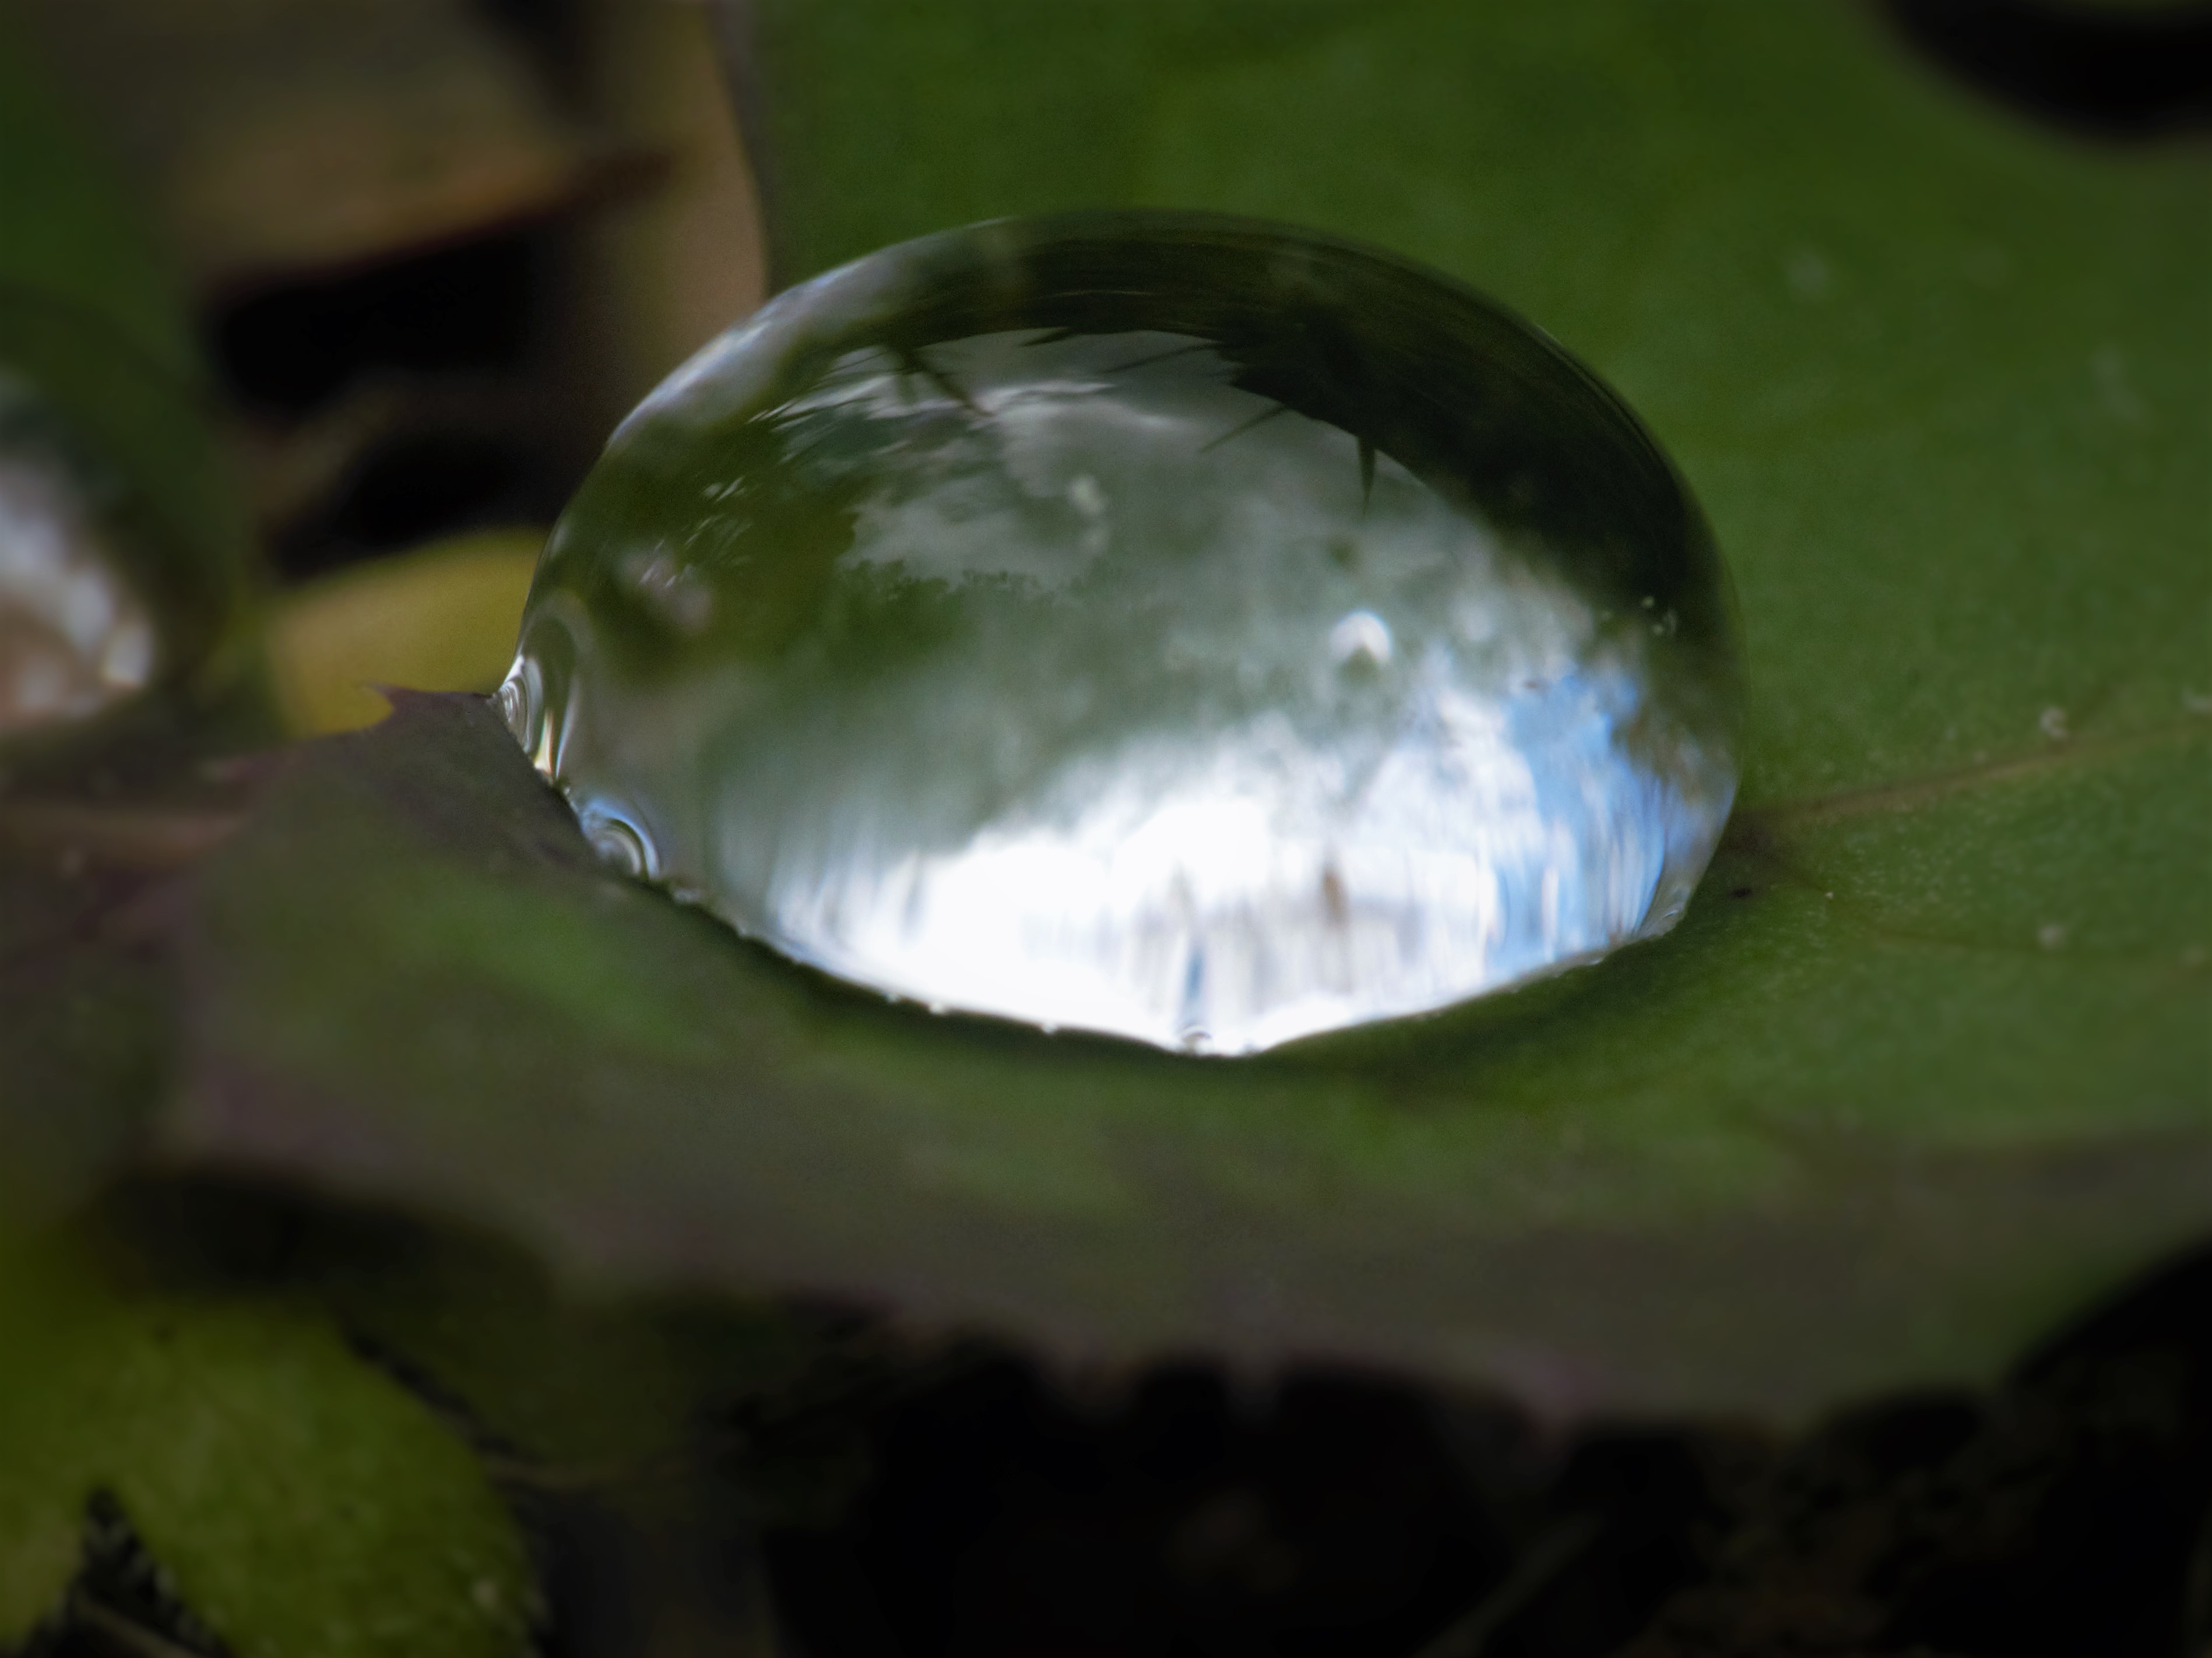
water, nature, leaf, flower, green, amphibian, close up, fungus, macro photography